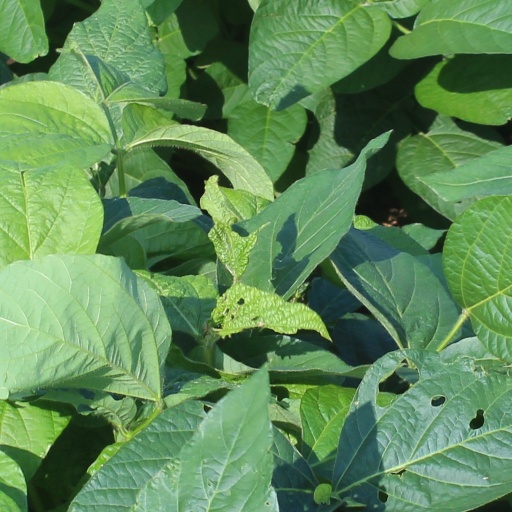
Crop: soybean